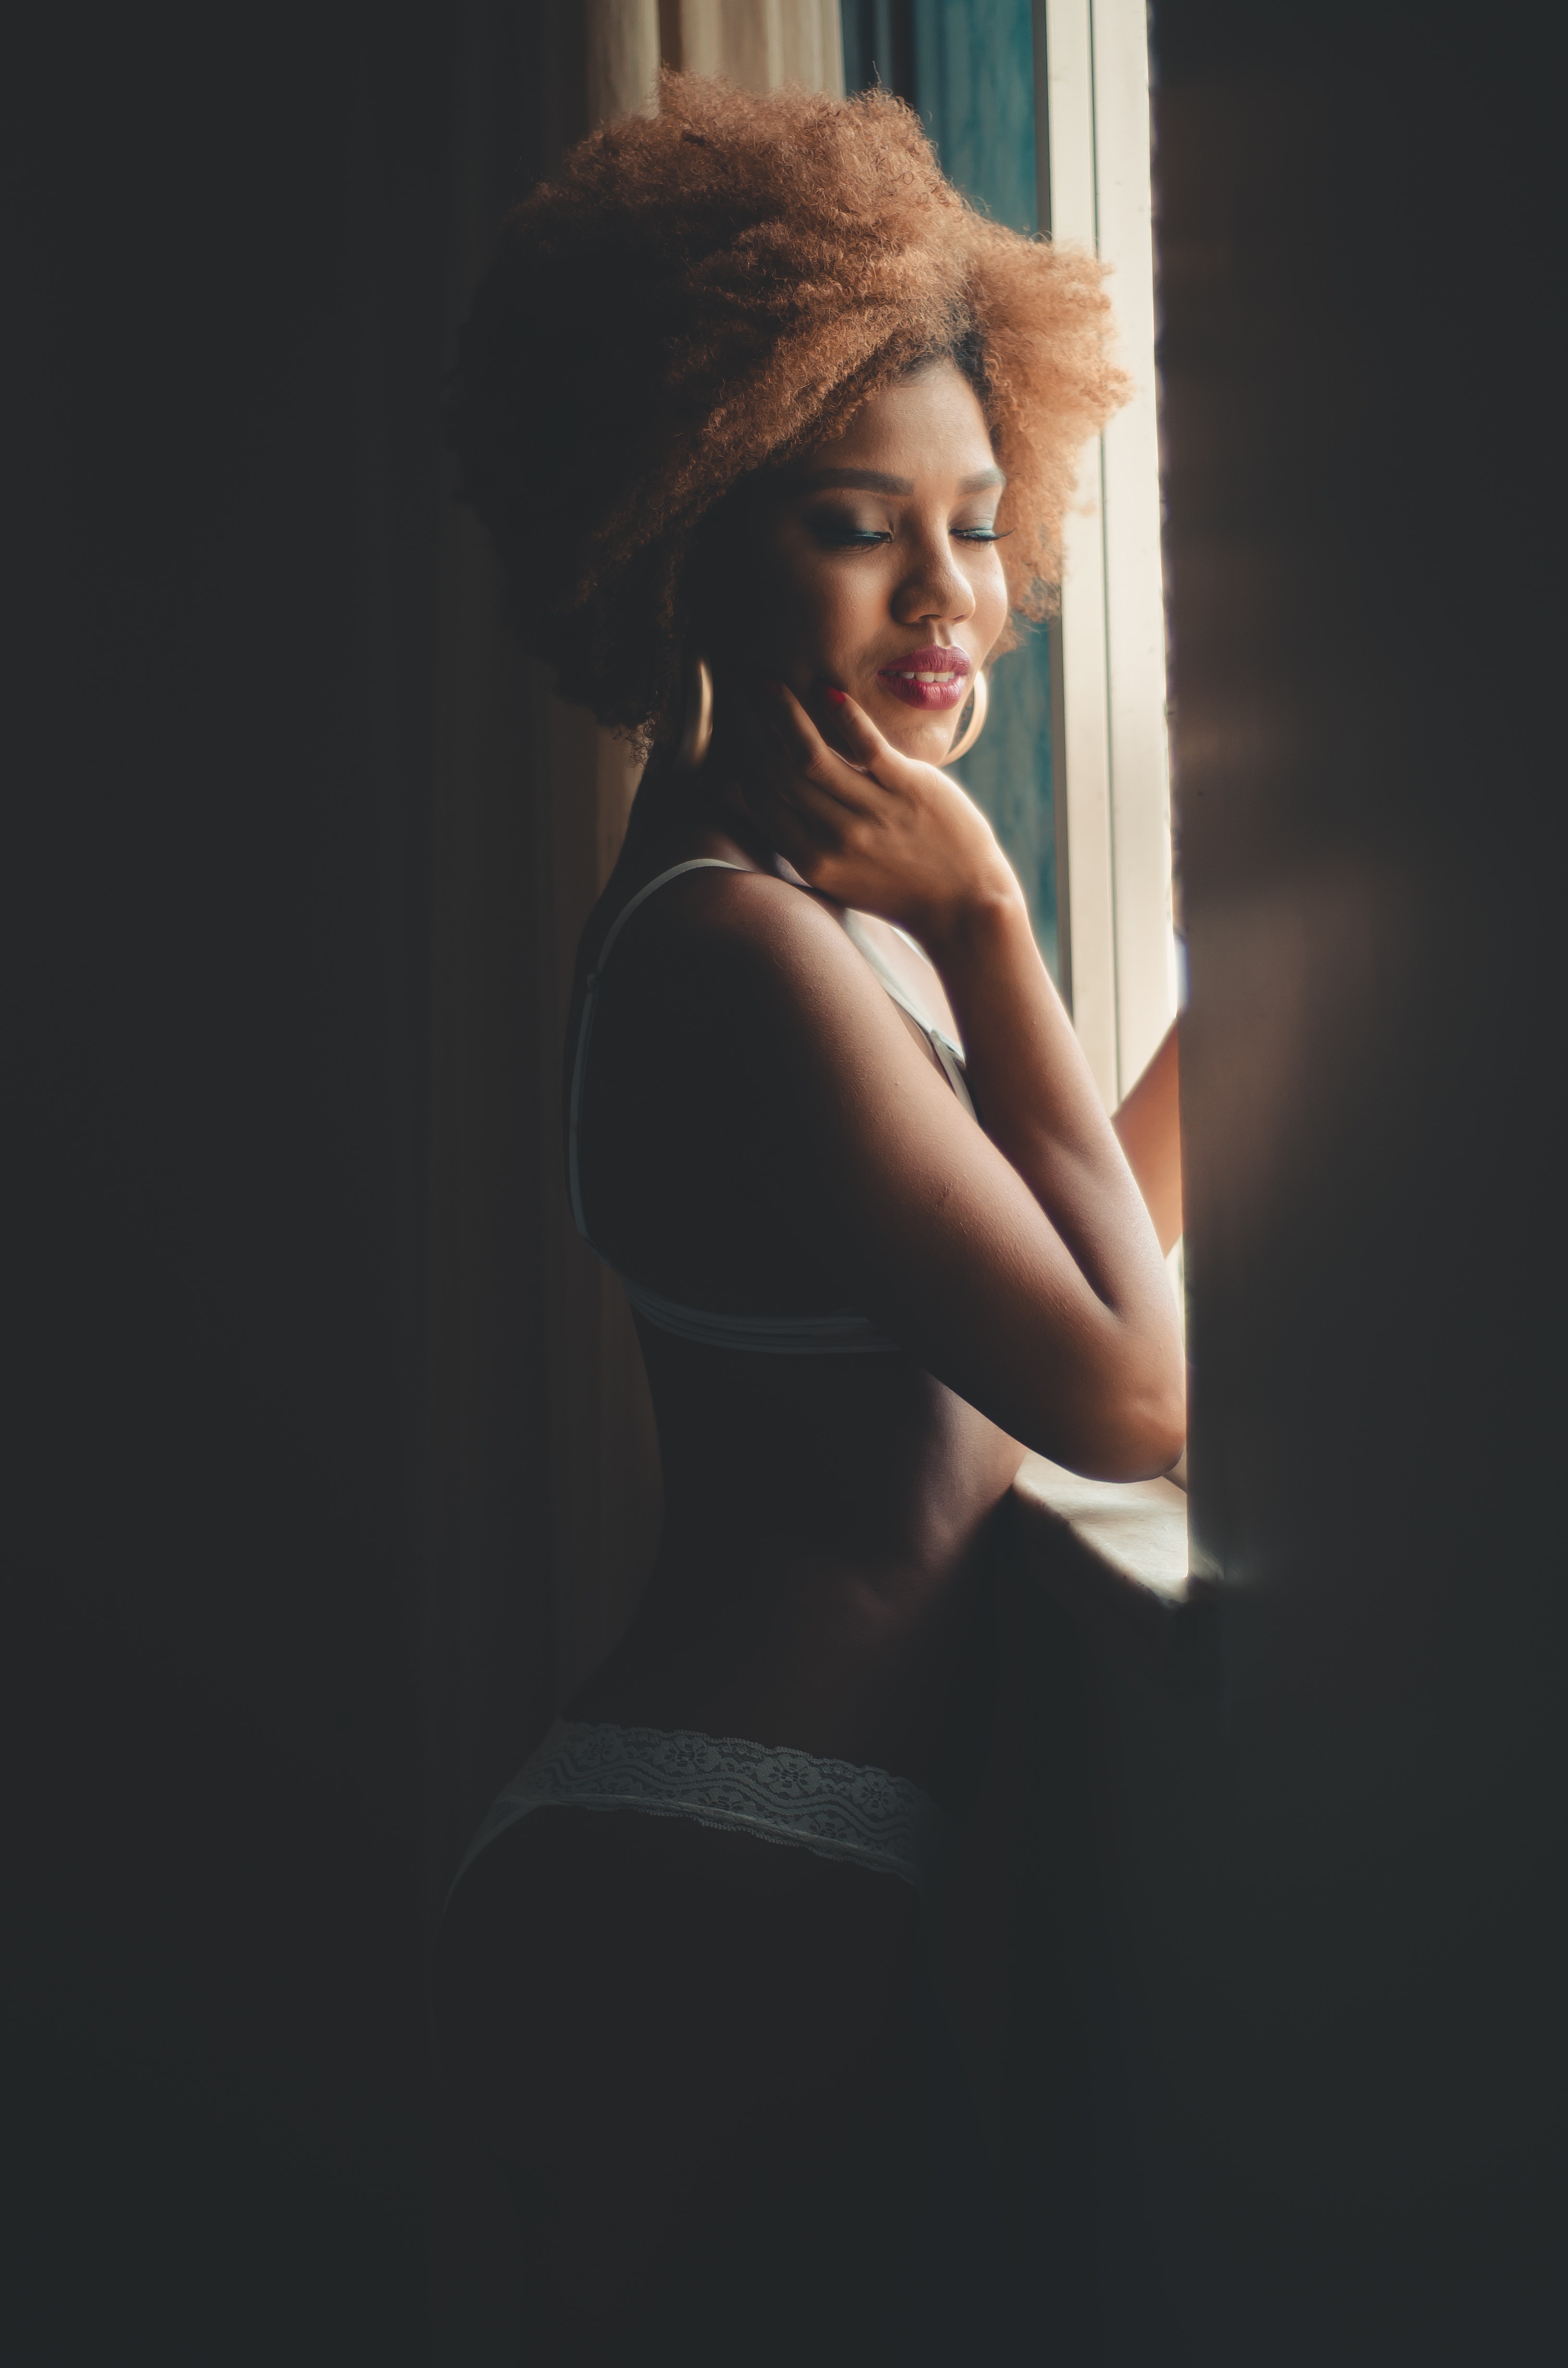
hair, shoulder, beauty, skin, hairstyle, blond, arm, model, photography, photo shoot, joint, smile, long hair, brown hair, portrait, hand, flash photography, dress, reflection, window